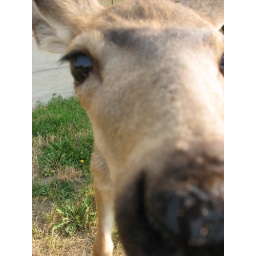
I caught her eating roses off the bush by my front door.